Lion Attacking a Dromedary

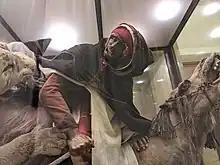
Male figure that contains a human skull

In 2016, "Lion Attacking a Dromedary" was restored by the museum for a second time. As part of the restoration, the museum conducted tests on the animals using X-rays and DNA analysis techniques of the taxidermied animals to determine if they were genuine. Verreaux was known to fake records to inflate the selling price of his dioramas. The human figure was determined to be mostly synthetic, but, to the surprise of the museum, the head contained a human skull. It is unknown to whom the skull belongs or from where Verreaux collected the skull. Previously, it was thought that the human figure was only made of plaster, but there was some speculation that there could be human remains in the diorama. When asked about the chances of there being human remains in the male figure in 2009, the museum denied it was a possibility stating that "European sensibilities would not have embraced an exhibit that used human parts, even in 1867".